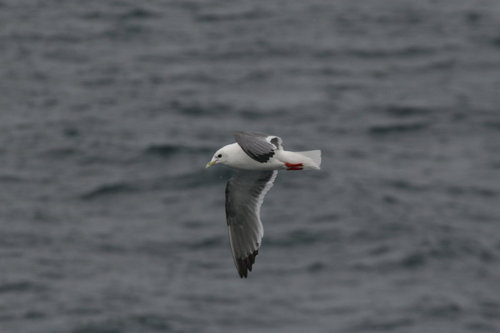
a bird with small rounded bill, black primaries, and white bodythe white and grey bird has a red back marking and long spanned wings.
white and gray feathers on the bird with wide wingspana bird with a small rounded bill white body and gray wings.
this bird is white and black in color with a white beak, and white eye rings.
this colorful bird has a white belly and breast, grey wings with black wingbars, and orange tarsus and feet.
white bird with feathers that are tipped in black.
this bird has wings that are grey and has a white belly
this bird has a white crown, grey primaries, and a white belly.
this bird is white and gray in color, and has a white beak.
Species: Red Legged Kittiwake